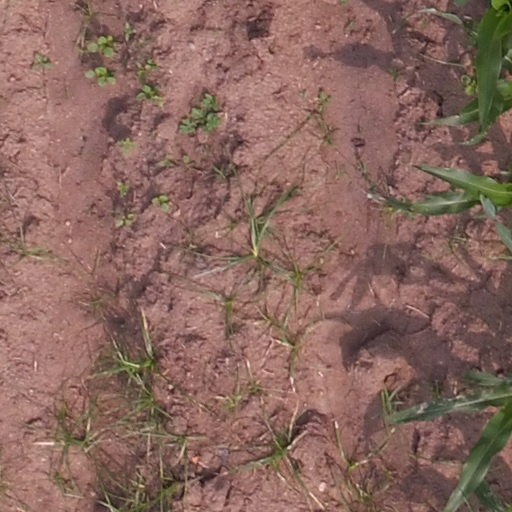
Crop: maize; corn